Ether One

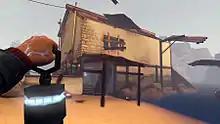
An image from Ether One's gameplay shows the player character's view from a first-person perspective. We see his hand holding a lantern, as he comes upon a dilapidated white brick house along the water. Cliffs are visible in the background.

"Ether One" is a first-person adventure game, with a focus on exploration. The player controls a "Restorer", an individual with the ability to project himself into the mind of someone suffering from mental illness, in the hopes of restoring their memories. Gradually, the player makes sense of the patient's chronology and reassembles the timeline of events, aided by mysterious artifacts that appear in the various memory simulations. After the game's premise is introduced, access to the harbour-side town of Pinwheel, the game's central location, is allowed to the player. The town features many buildings that the player is encouraged to explore in order to retrieve memories. Other explorable locations throughout the game include industrial mines and factories. The player's primary objective is to collect red bows tied to objects. Players can explore at their own pace, although to actually progress through the game, ten red ribbons must be located in each location. Accomplishing this unlocks a "core memory", which is then entered to take photographs of important objects from the client's past.